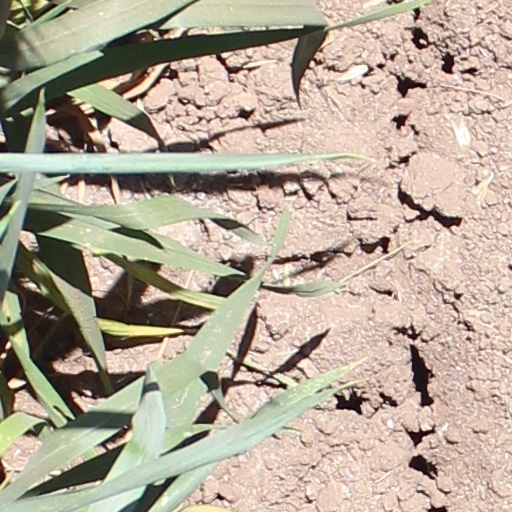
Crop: wheat